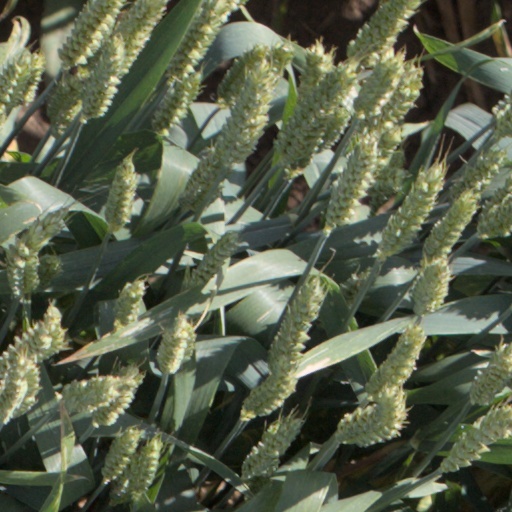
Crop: wheat